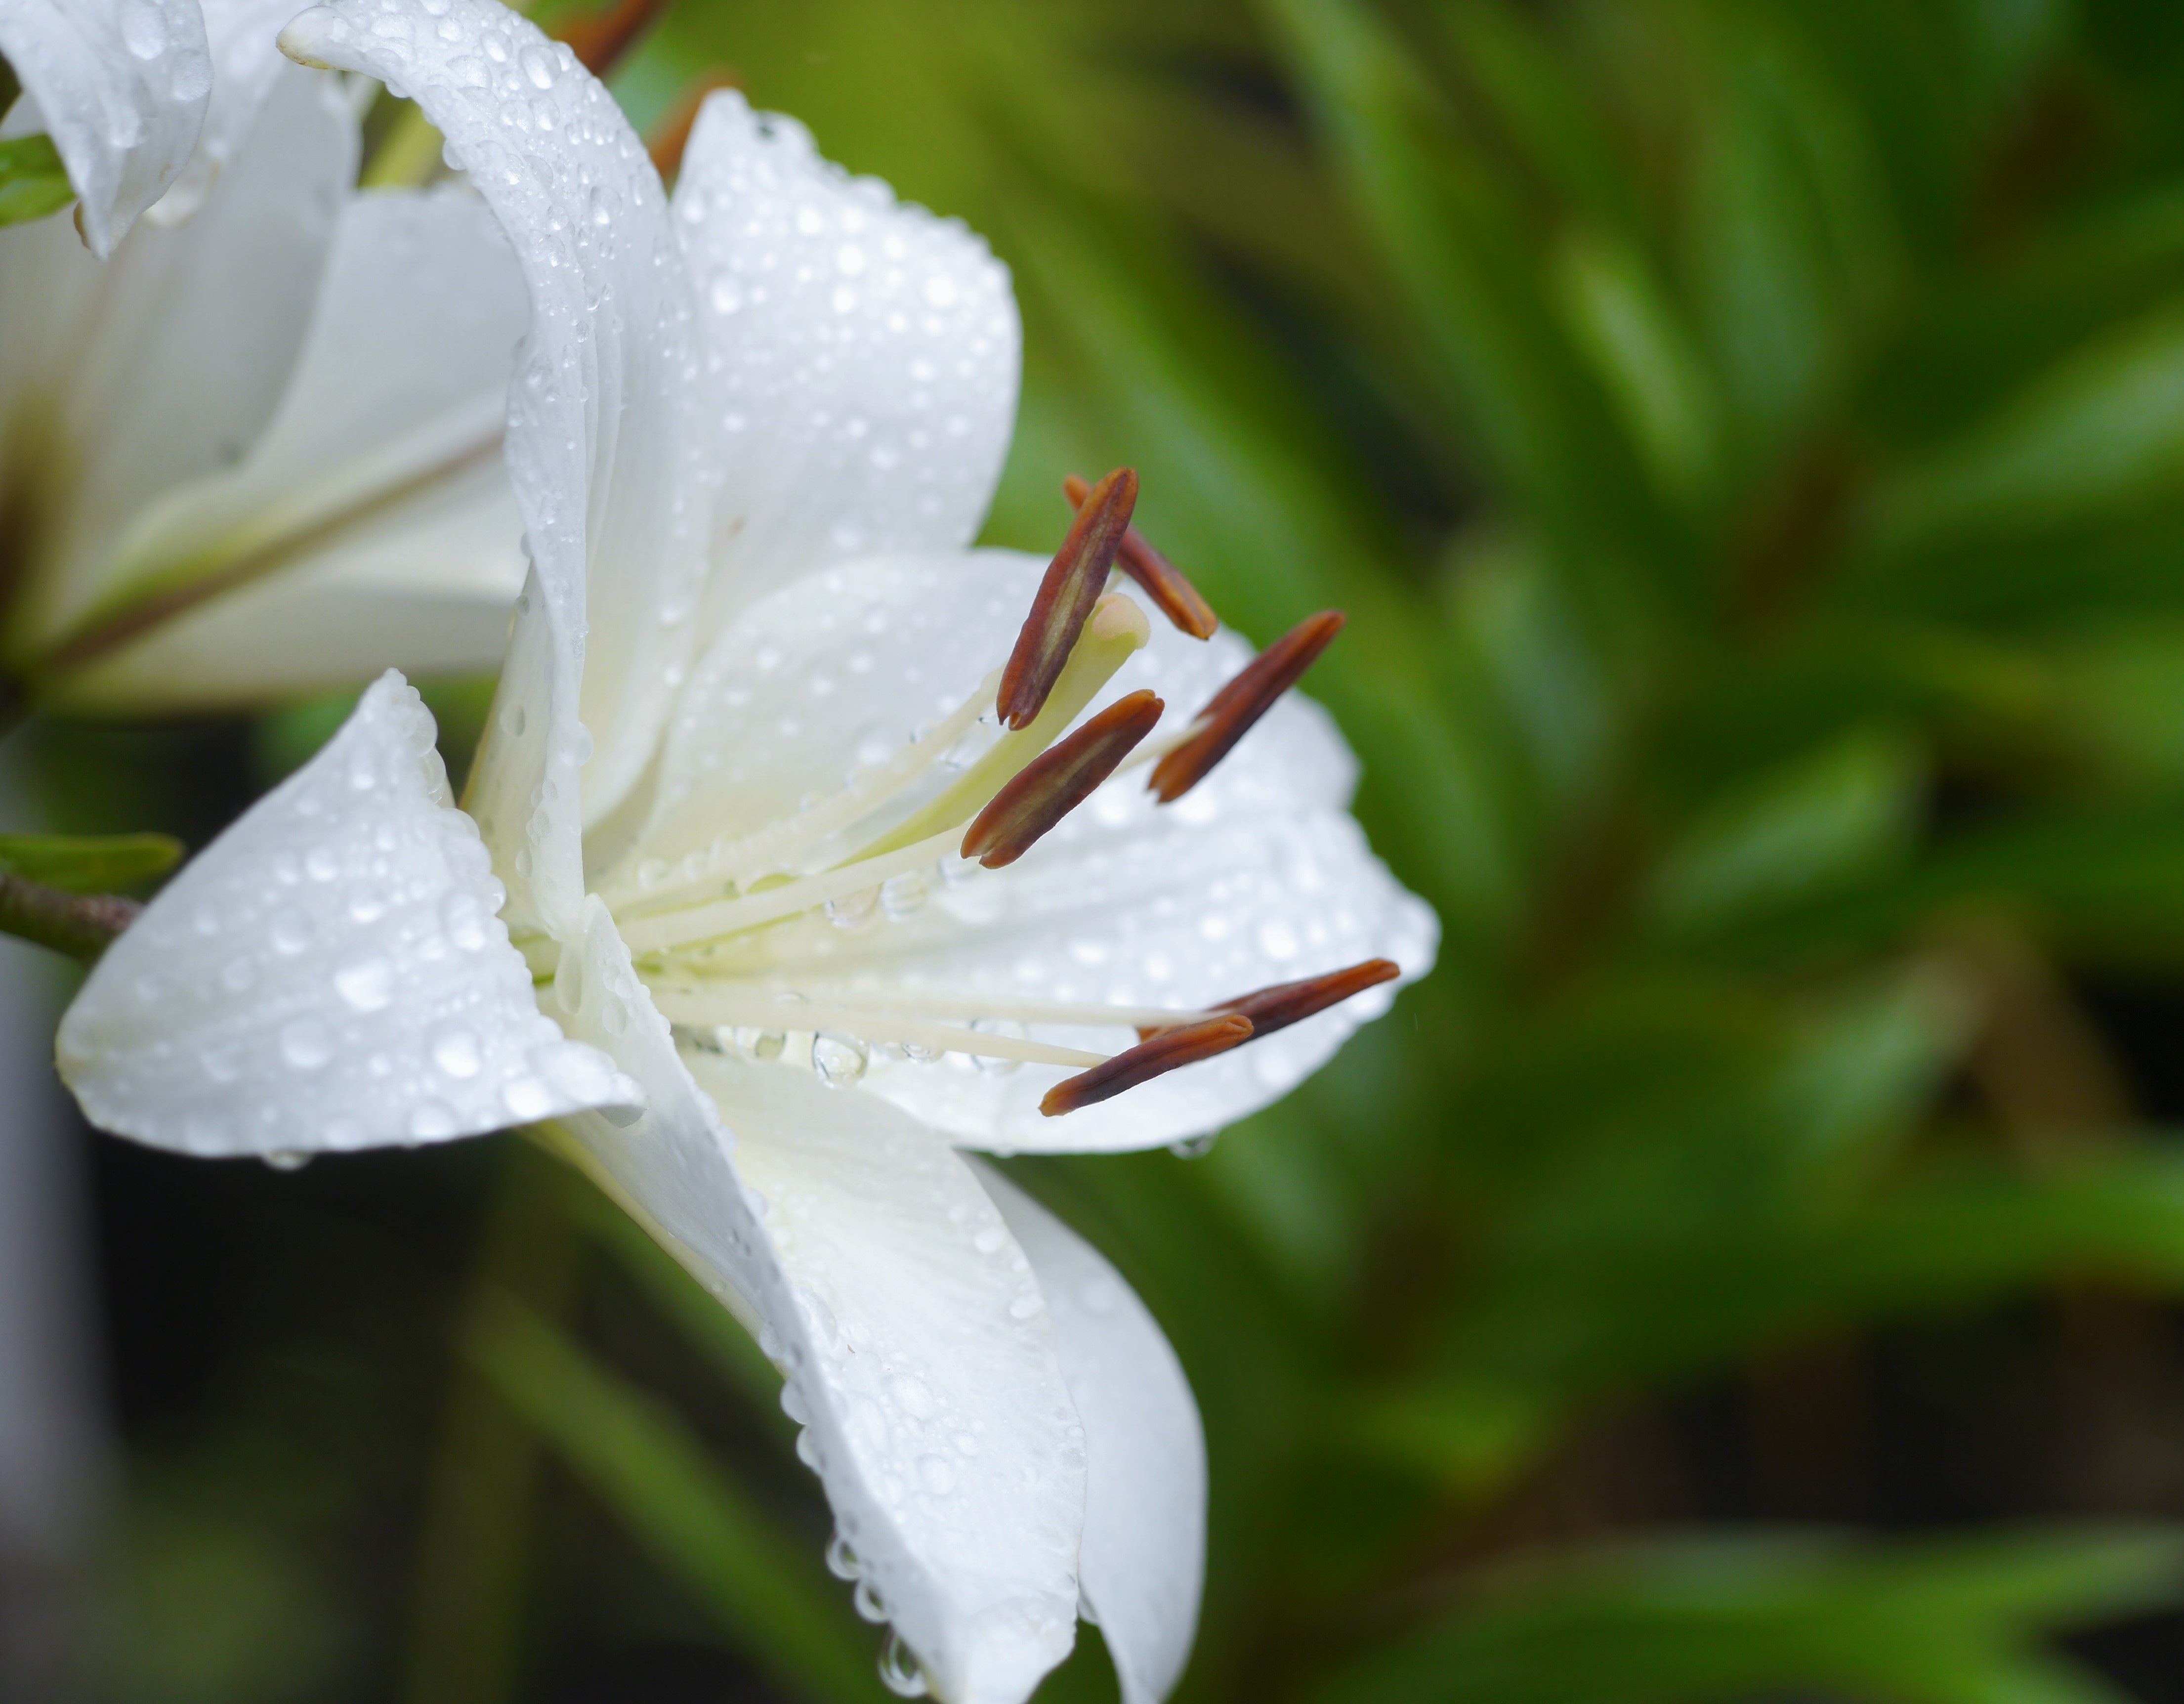
nature, blossom, plant, white, photography, rain, leaf, flower, petal, botany, japan, flora, wildflower, flowers, flower bed, close up, shrub, pistil, stamen, lily, drop of water, yokosuka, macro photography, jasmine, flowering plant, yuri, land plant